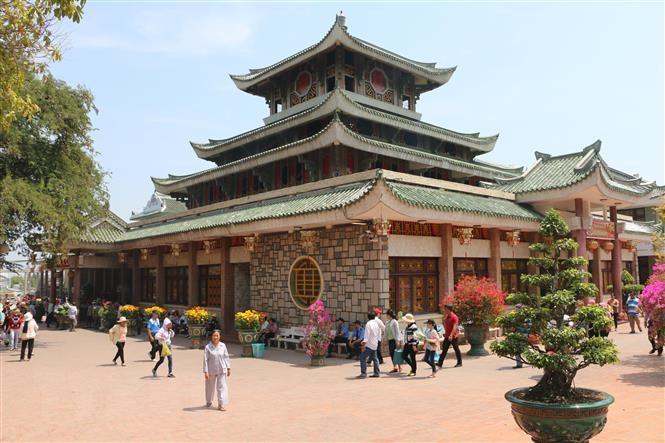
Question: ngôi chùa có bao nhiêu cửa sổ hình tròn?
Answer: ngôi chùa có một cửa sổ hình tròn